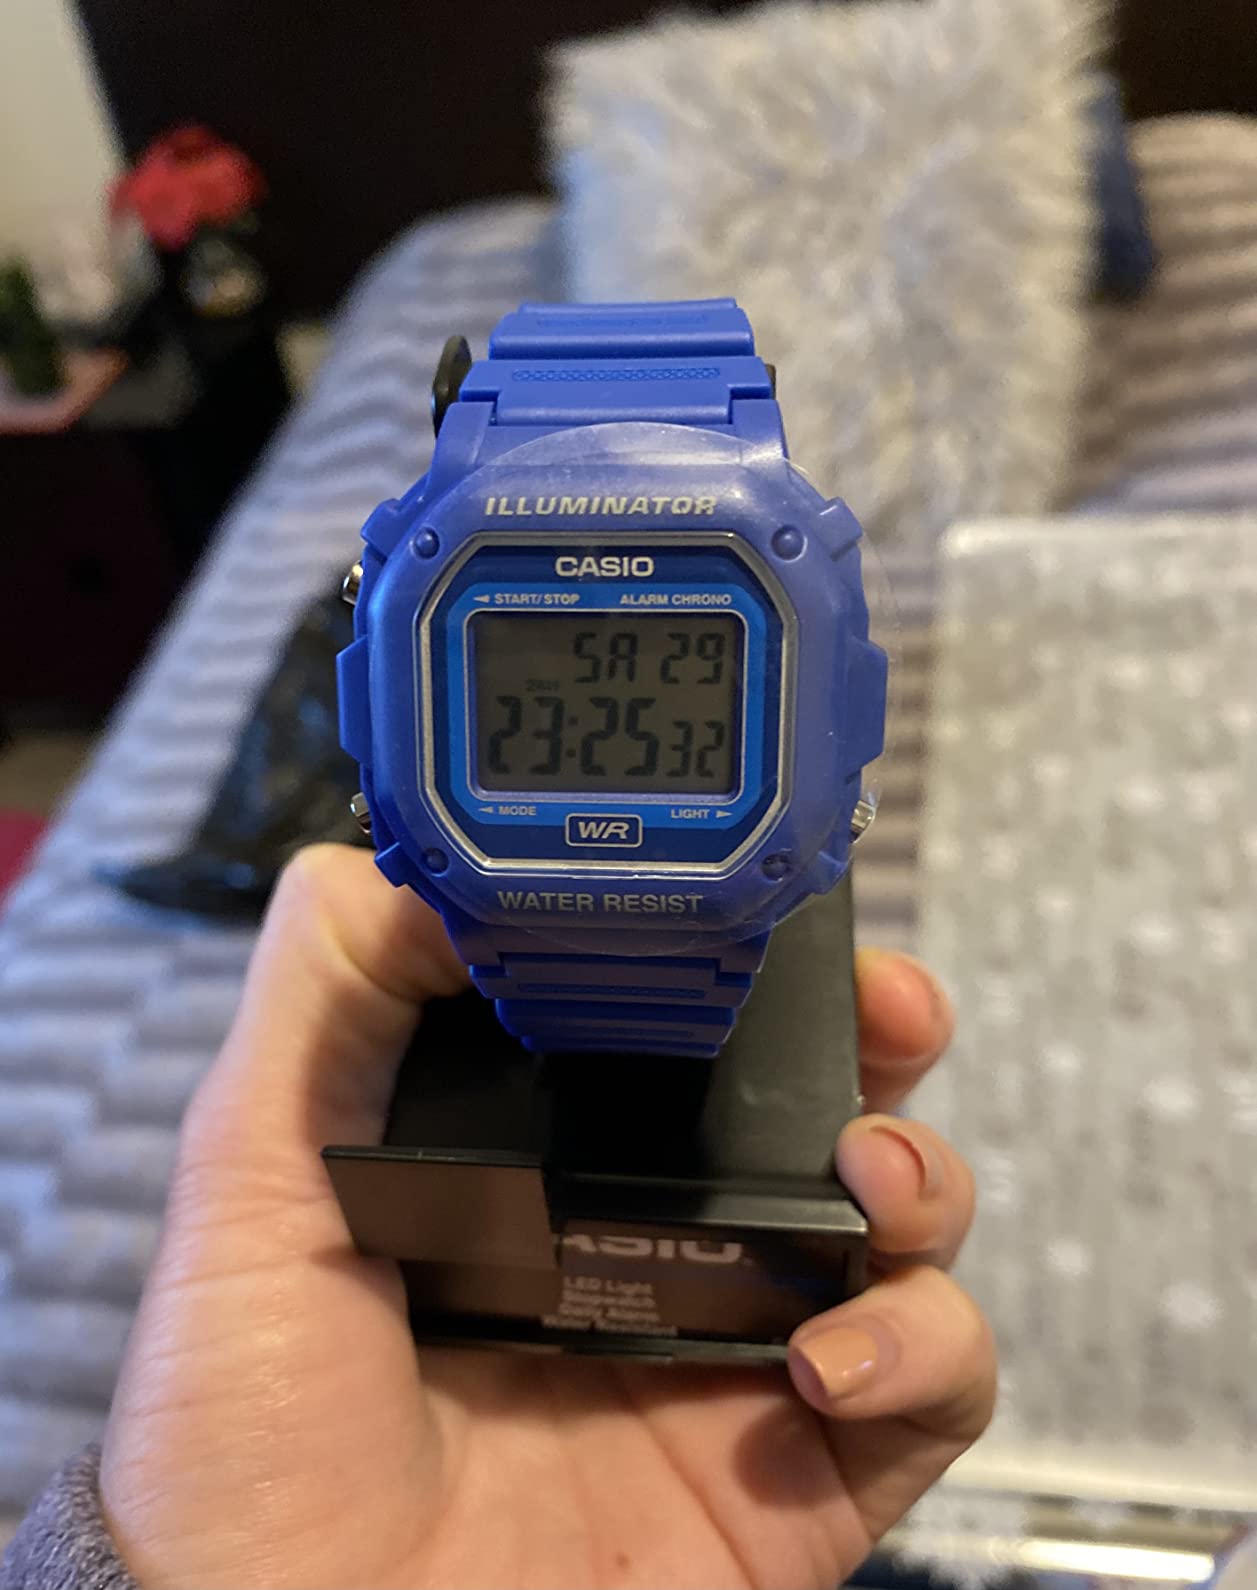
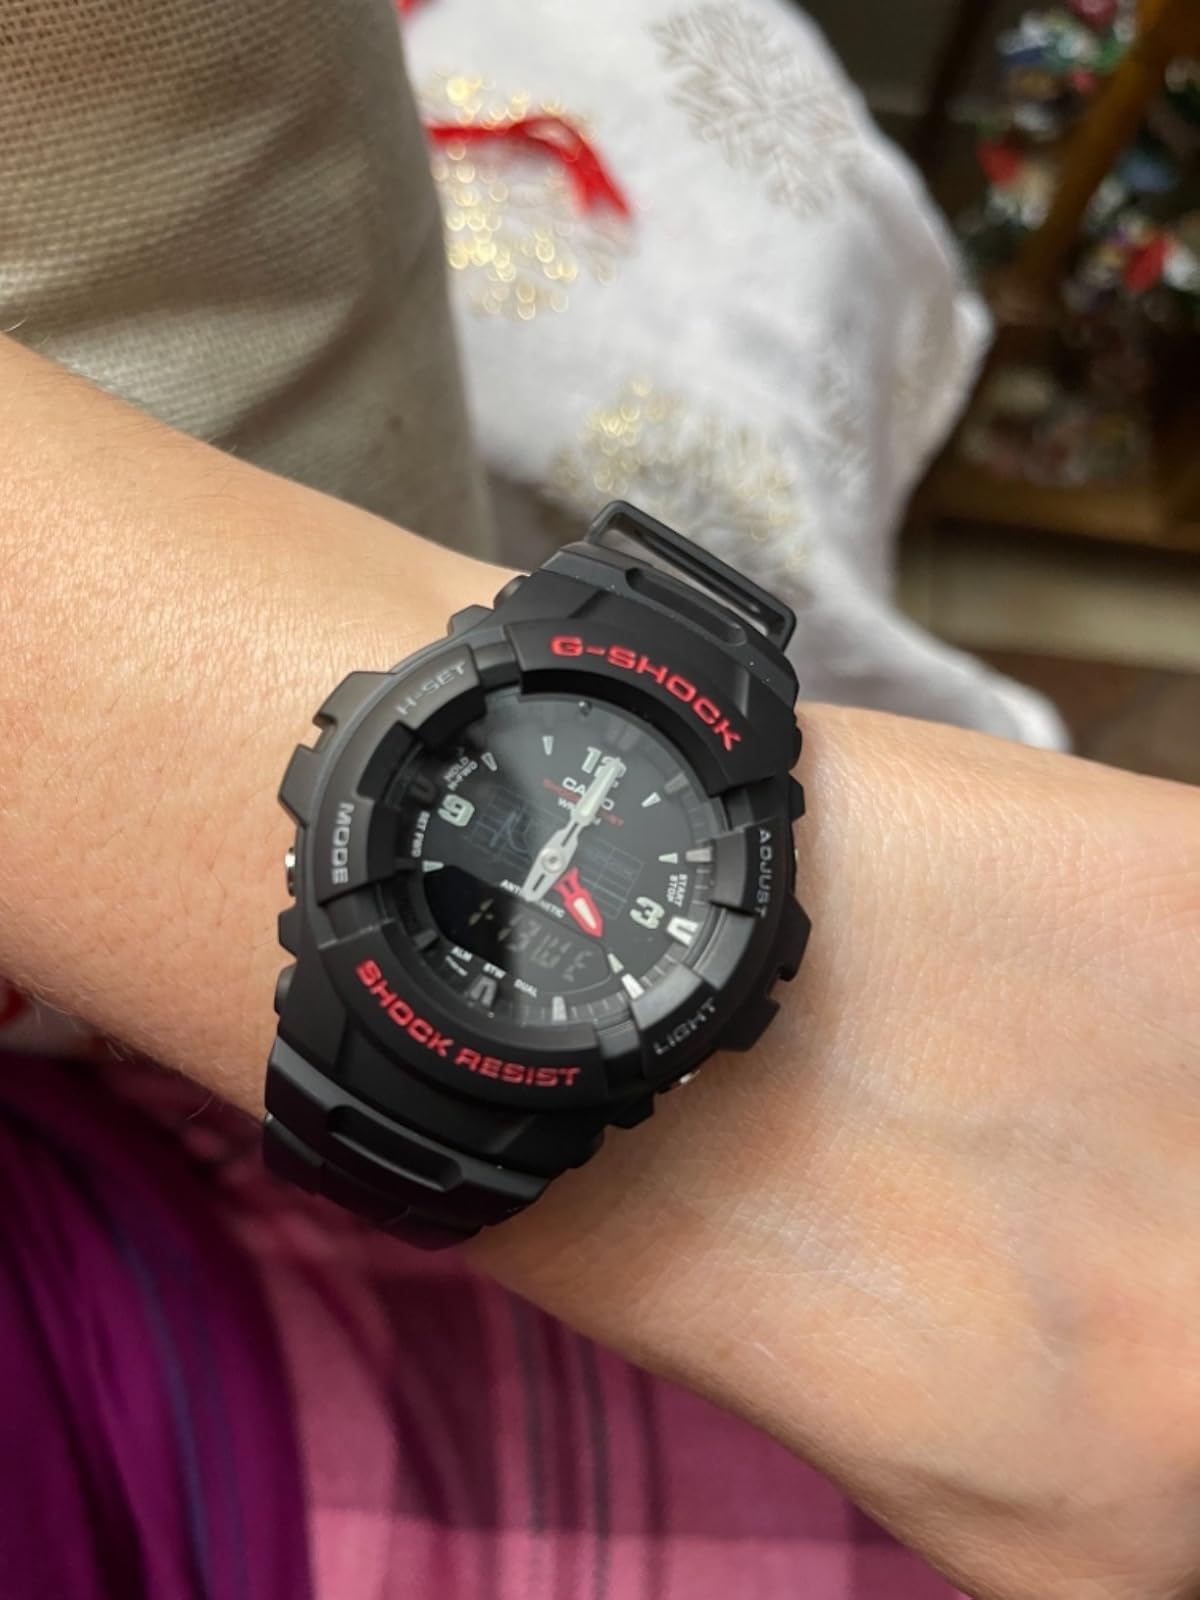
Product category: accessories_watch
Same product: no